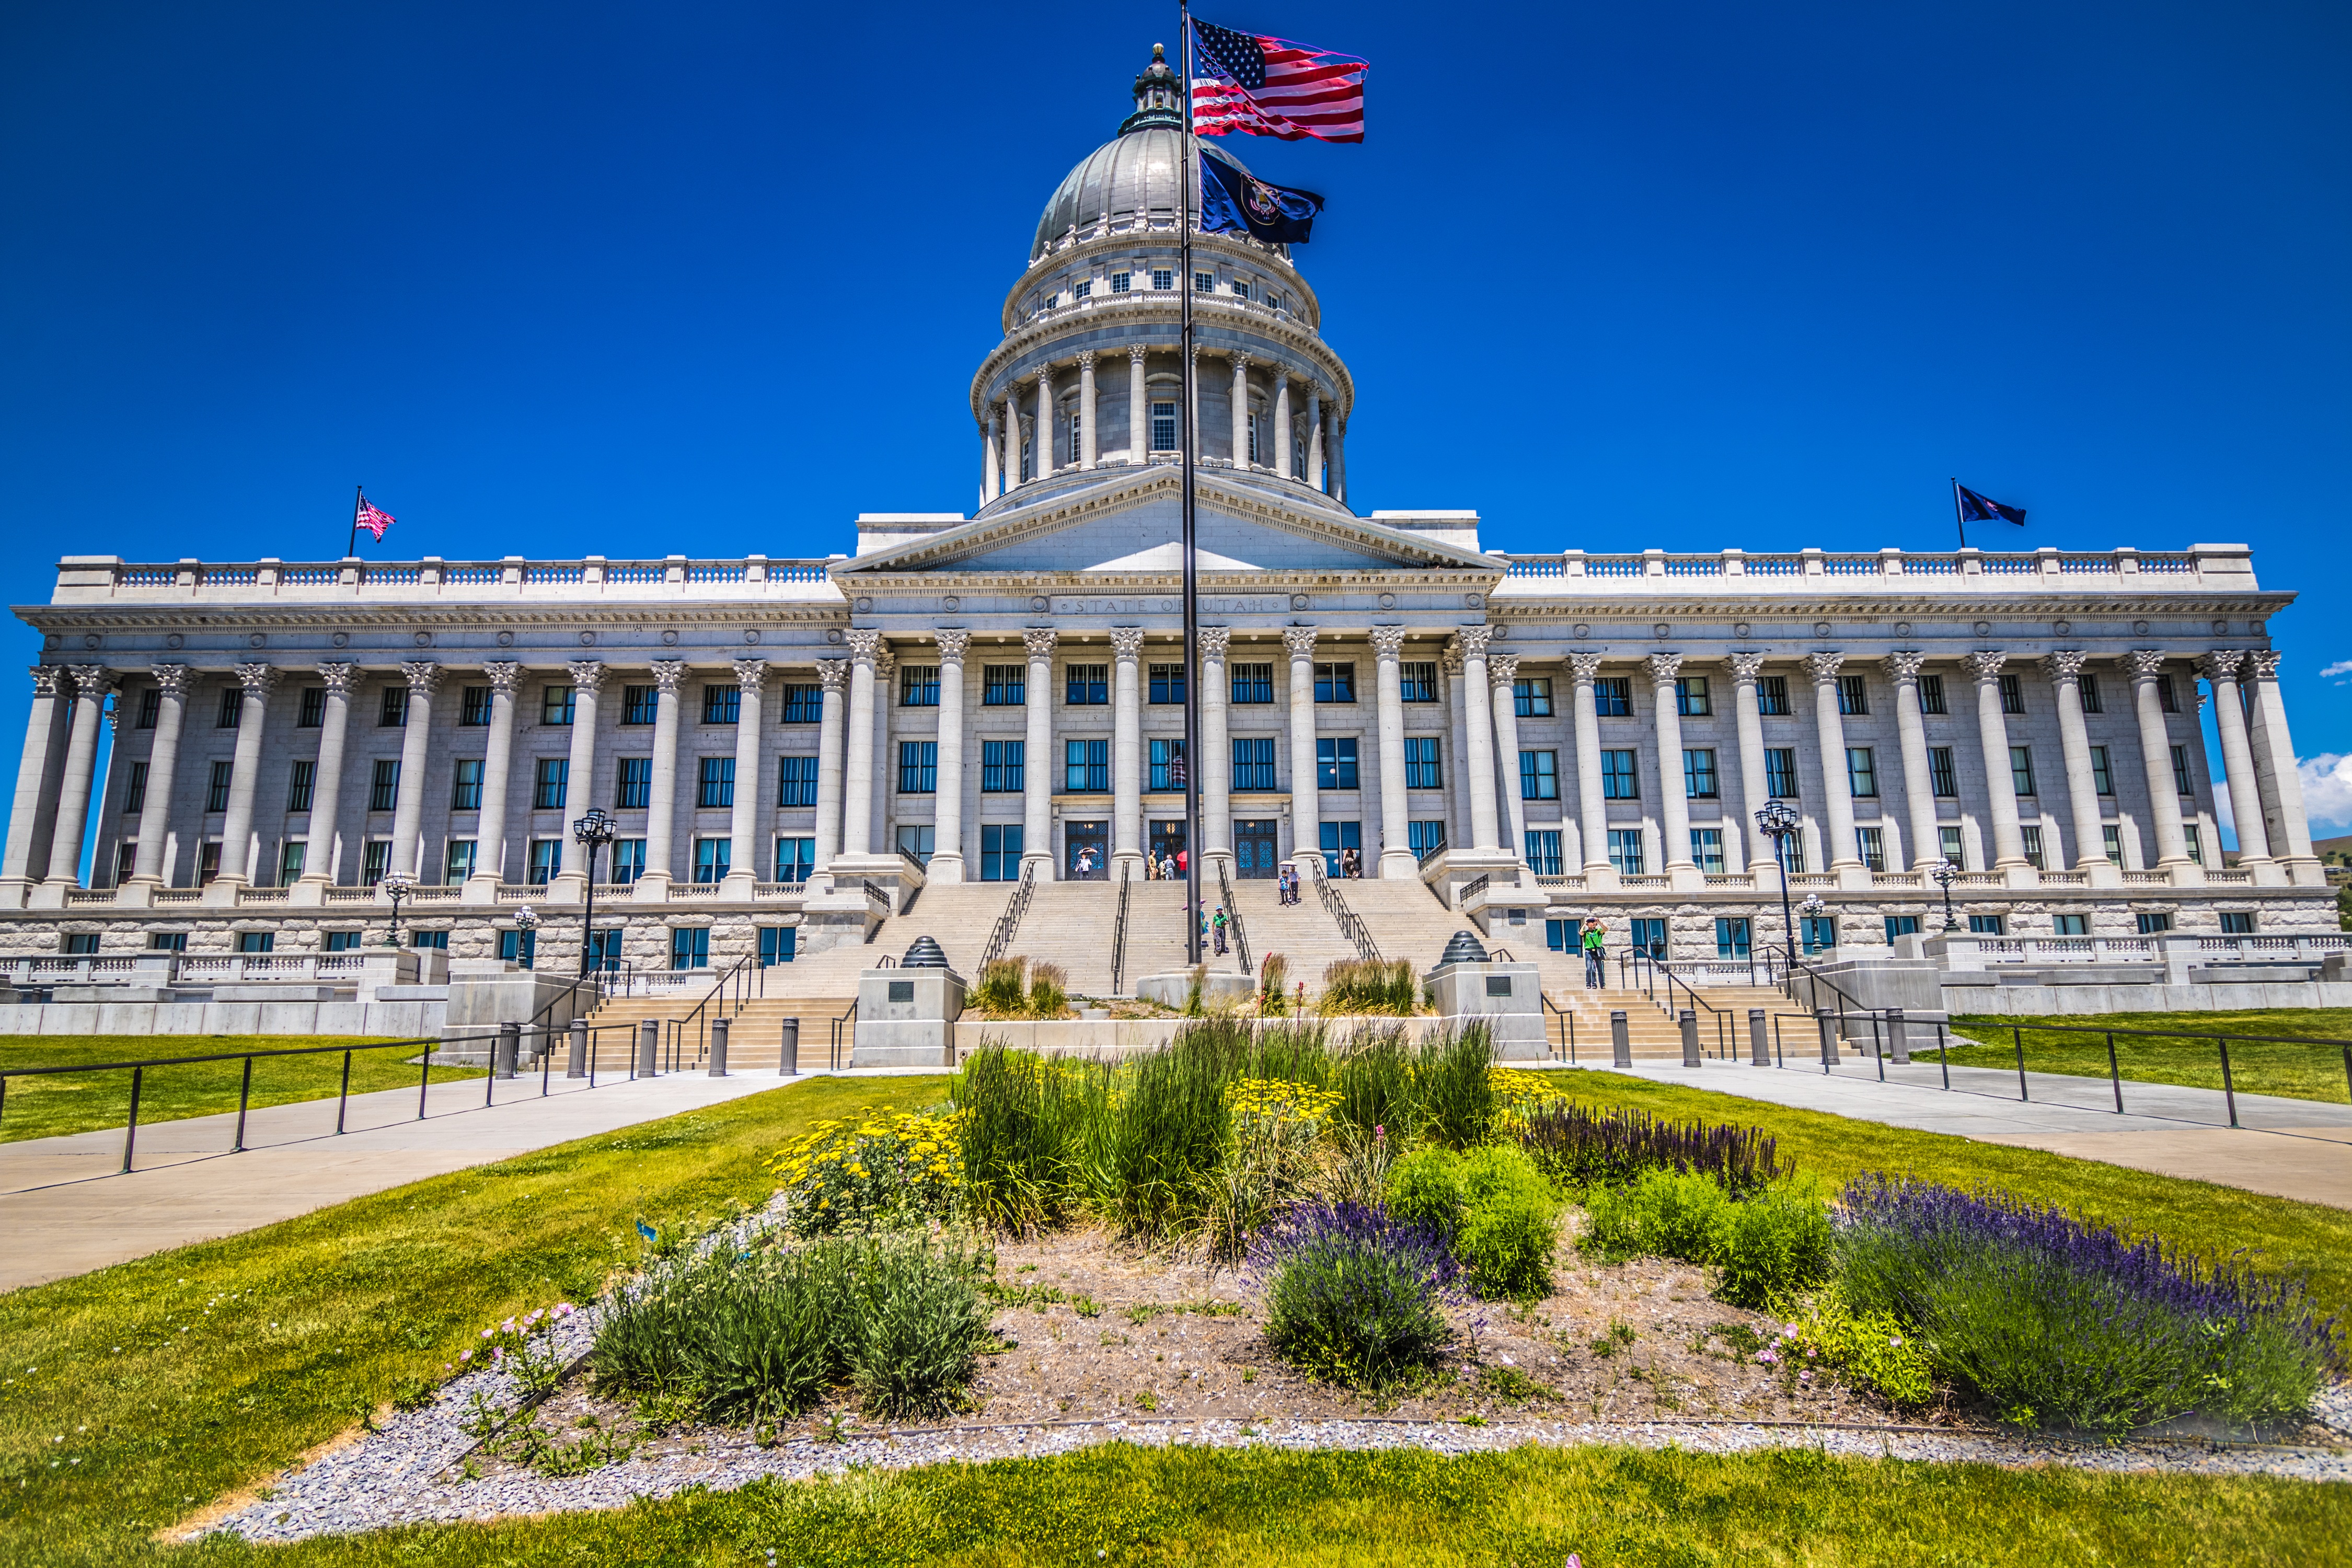
architecture, structure, building, chateau, palace, plaza, landmark, facade, tourism, stadium, utah, town square, estate, capitol, city salt lake